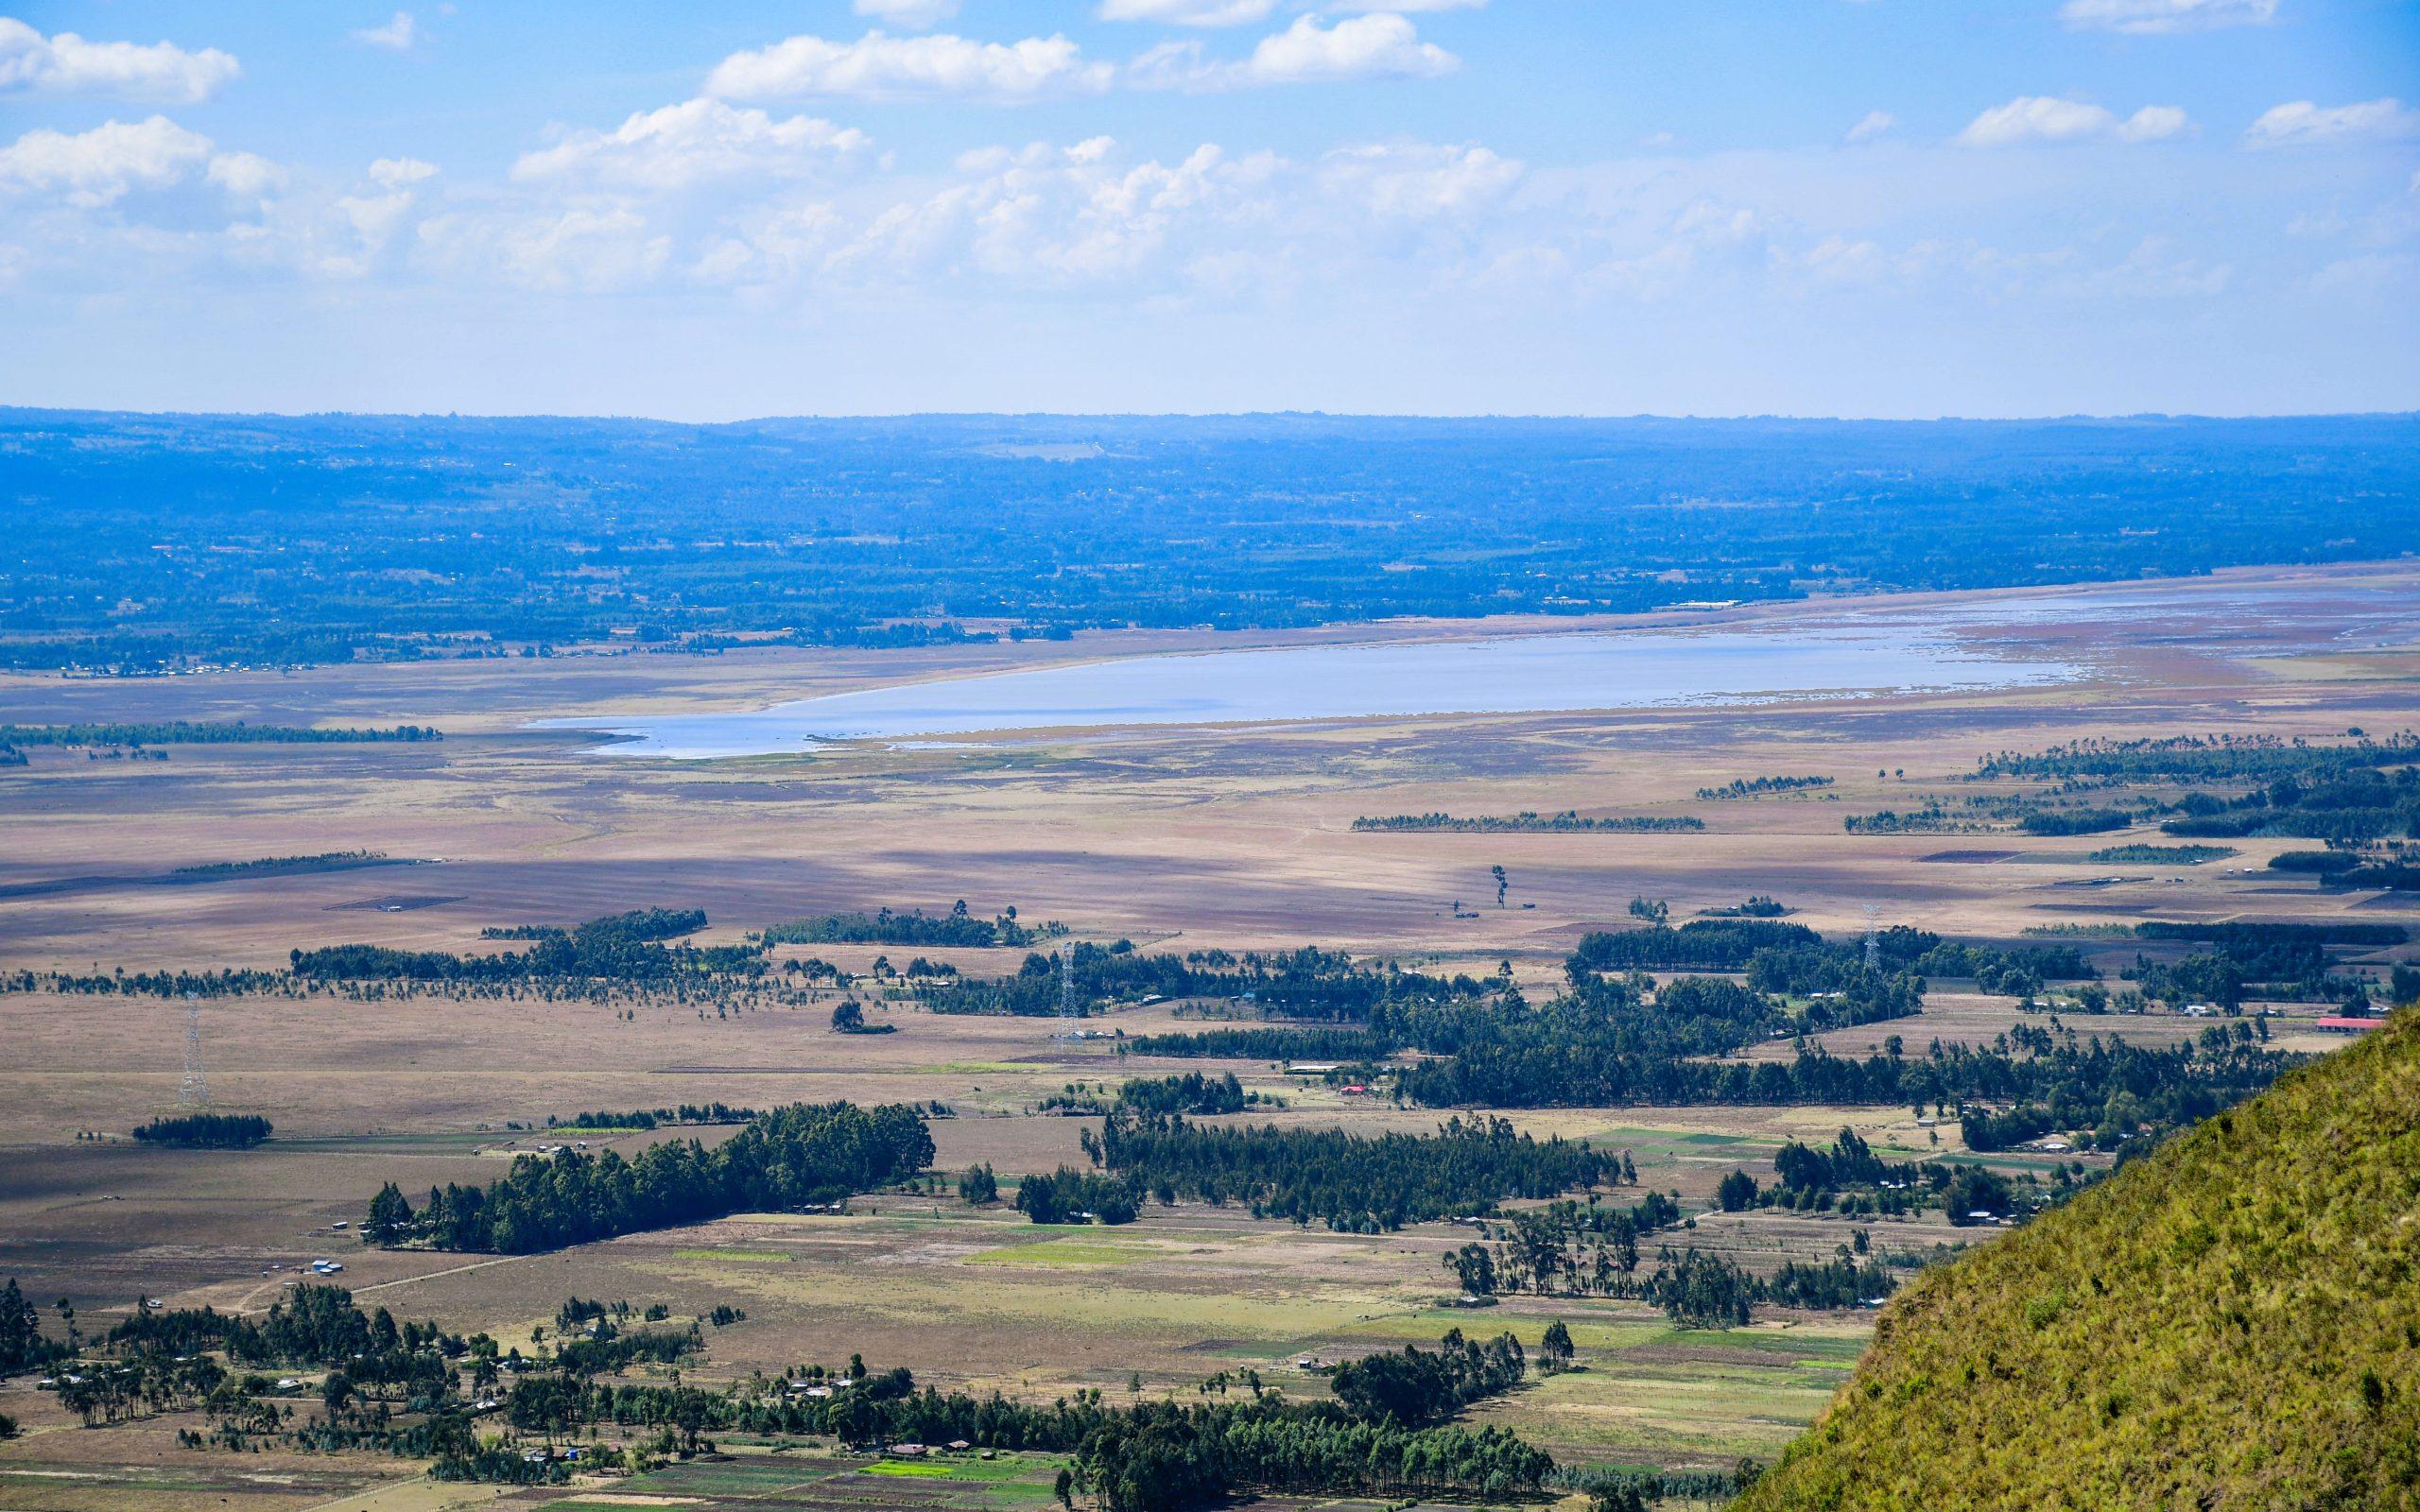
Mandhari ya uwanda wenye miti iliyosambaa chini ya anga safi yenye mawingu machache inaonyesha uzuri wa mazingira ya asili, na umuhimu wa kuhifadhi maeneo ya wazi kwa ajili ya ikolojia endelevu.